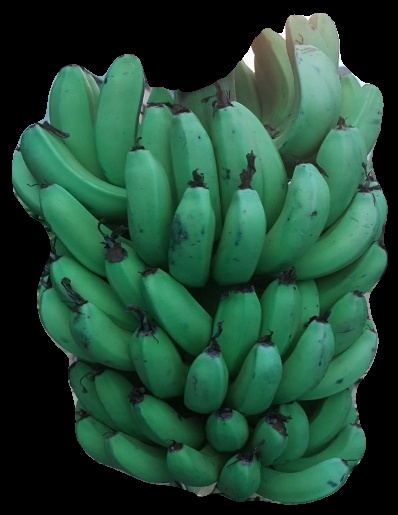
Variety: pachbale
Grade: grade2